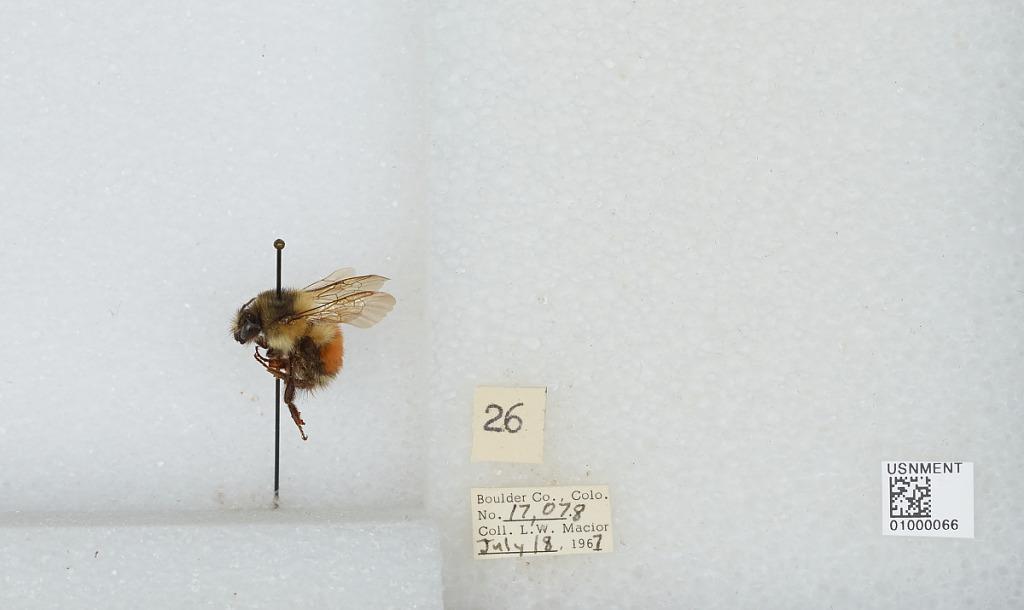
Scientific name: Bombus (Pyrobombus) melanopygus Nylander
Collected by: L. Macior
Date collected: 1967-7-18
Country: United States
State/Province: Colorado
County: Boulder
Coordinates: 40.015, -105.27